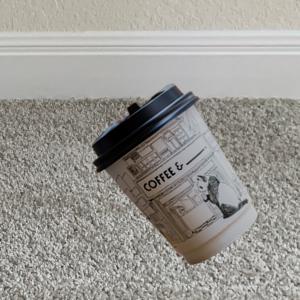
Label: cups